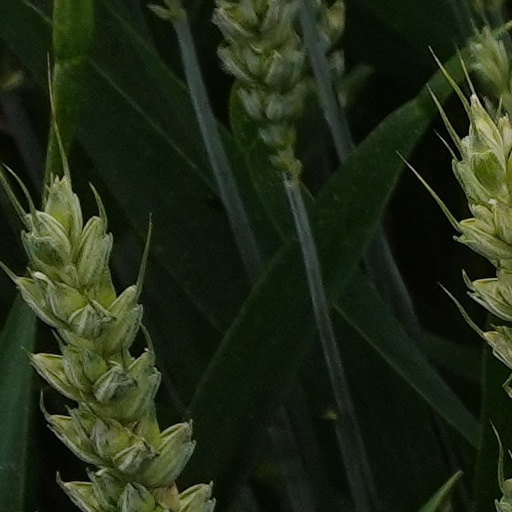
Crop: wheat